Interstate 70 in Utah

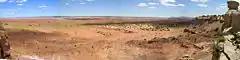
Panorama with coral pick sand and a few rock features on the right side of the image.

Initially only two lanes, now the eastbound lanes, through the swell were constructed. The official highway map for Utah noted the new freeway but qualified its existence with the words "two lanes open".